Ella Atherton

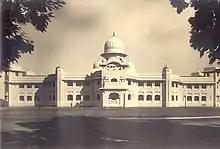
Indrajit-Padmini Mahal, one of Ella Devi Rajpipla's homes in India.

Atherton became a long term companion of Maharana Vijayasinhji Chhatrasinhji Maharaja of Rajpipla